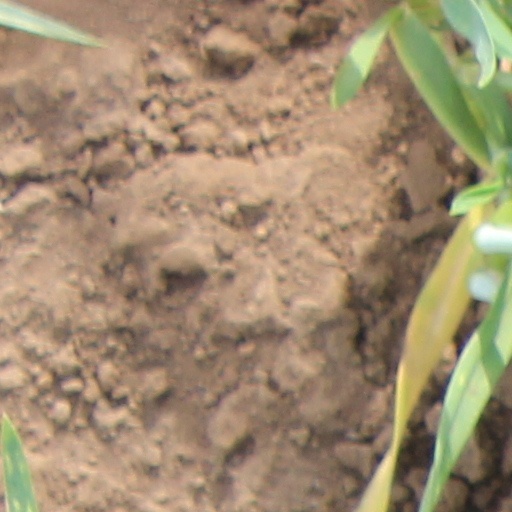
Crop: wheat